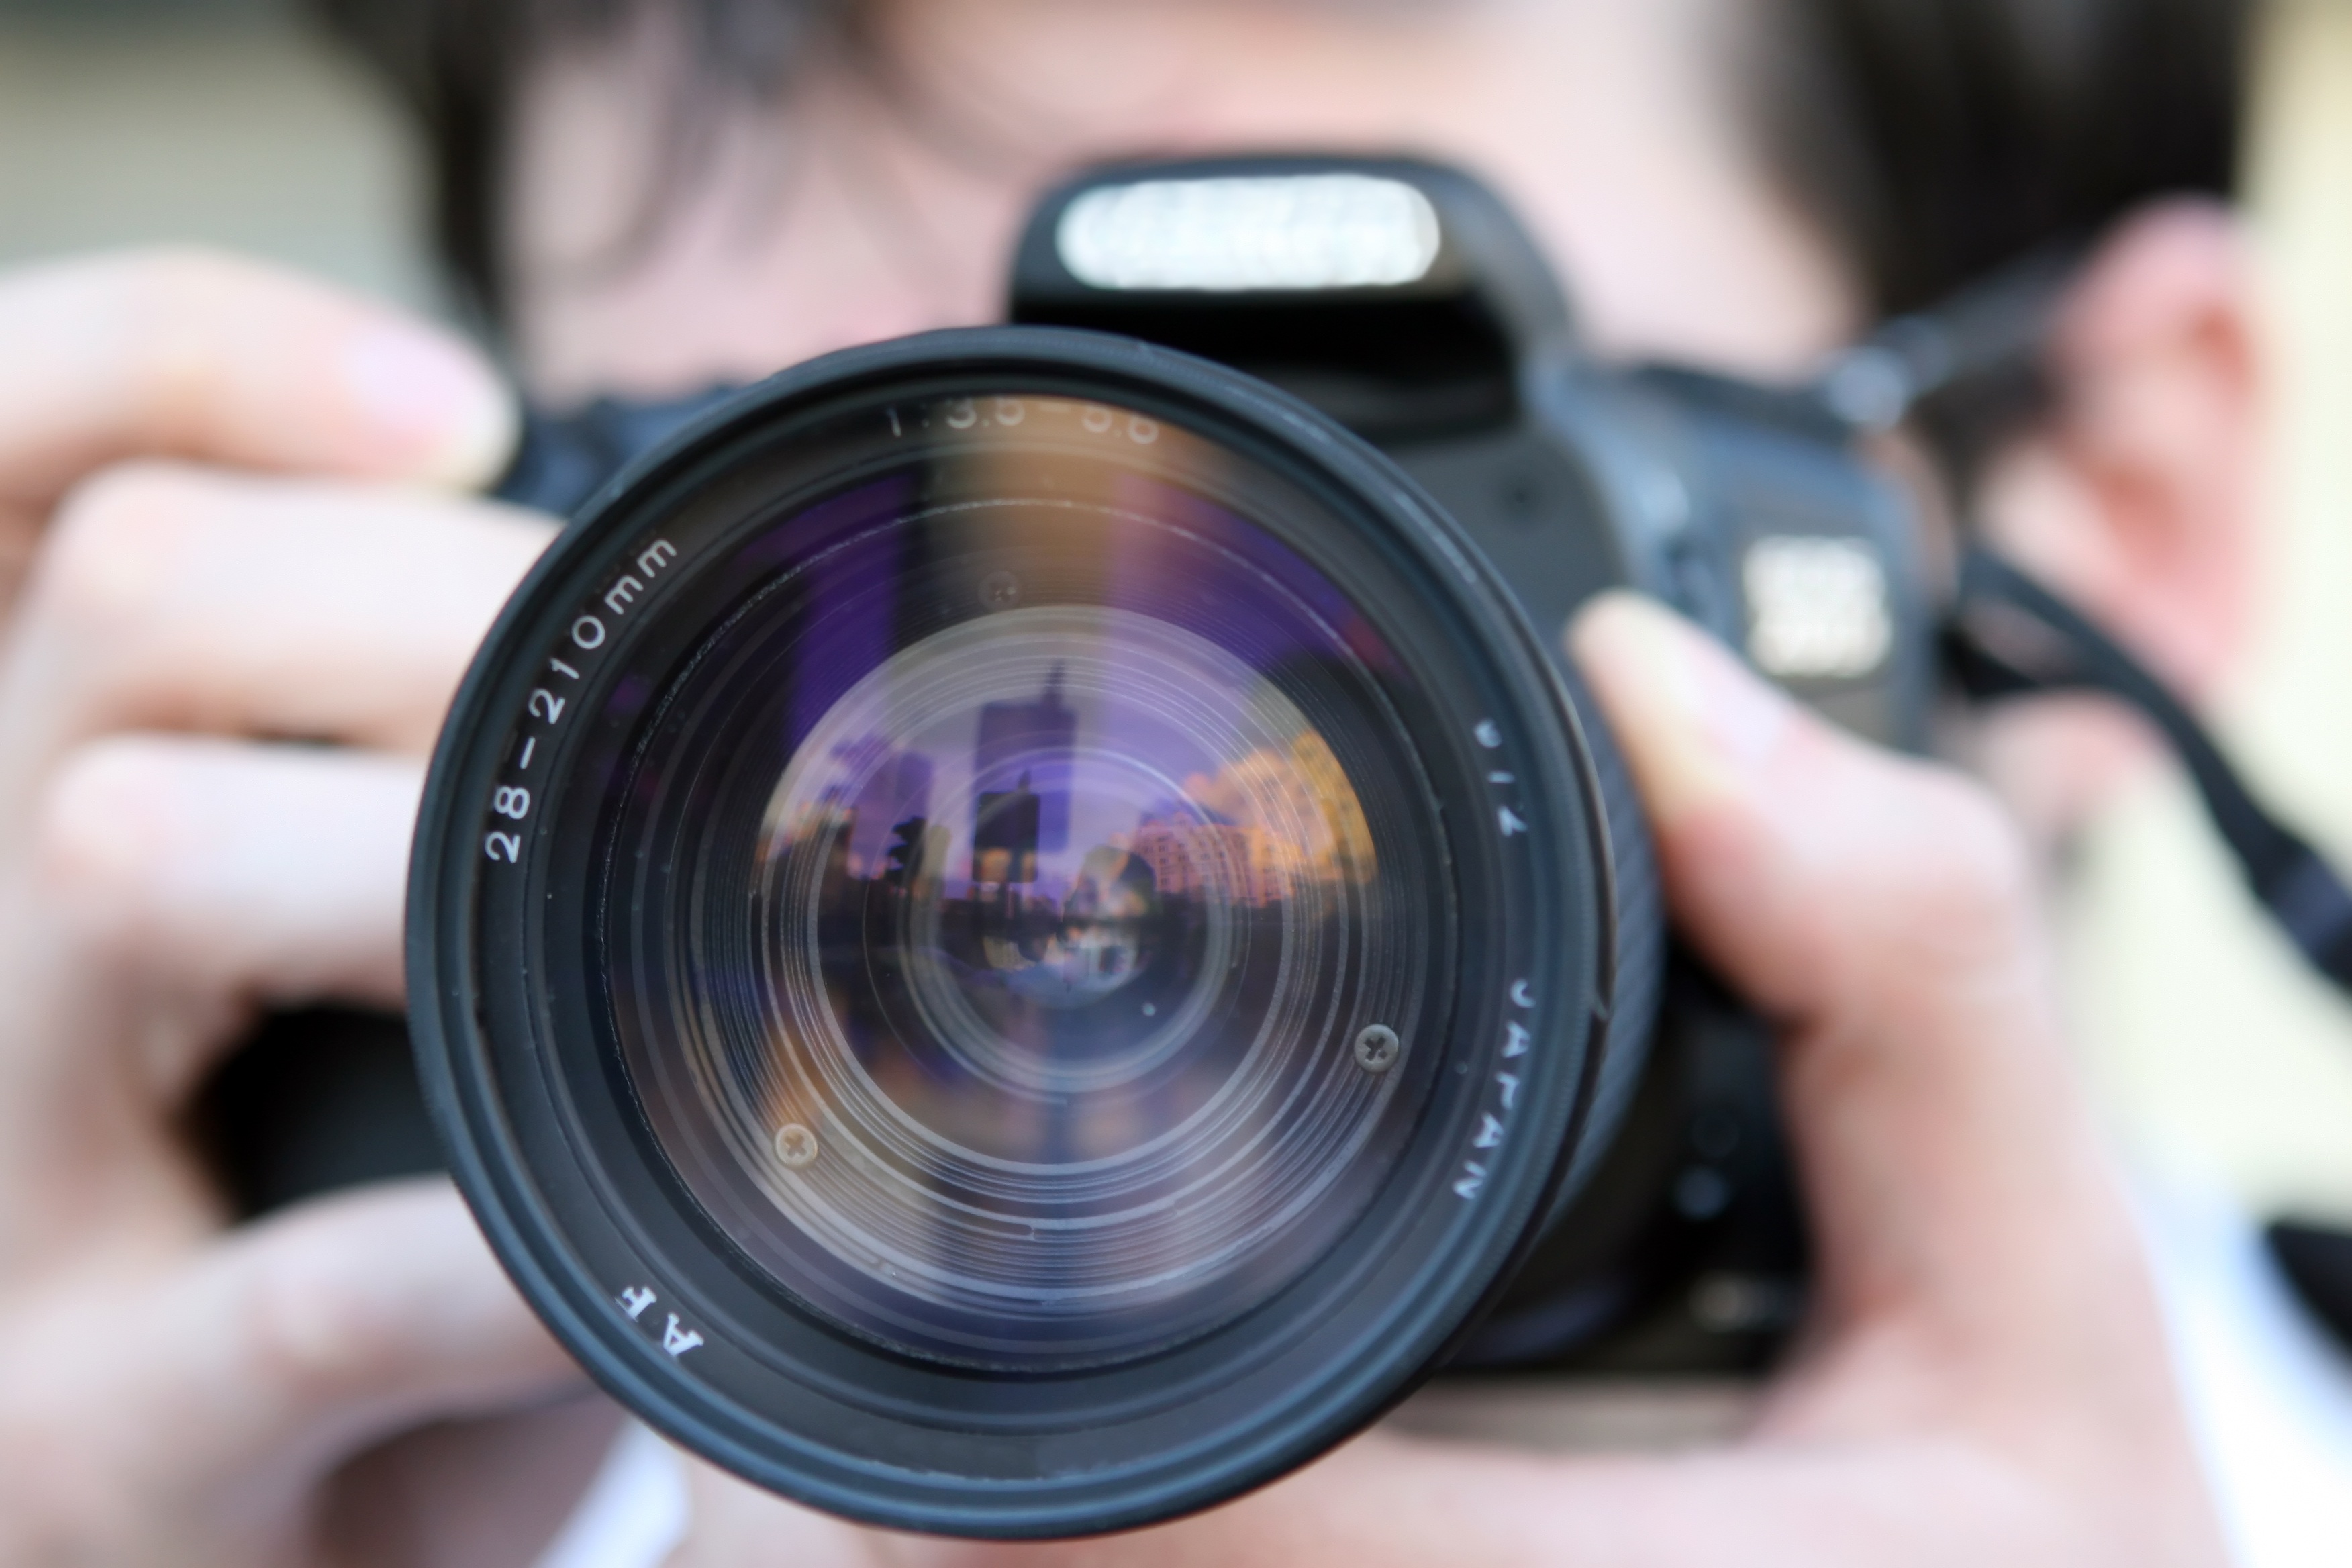
computer, work, light, abstract, people, technology, camera, photography, photographer, film, photo, summer, male, newspaper, dslr, internet, portrait, lens, communication, professional, business, close, shutter, electronic, reflex camera, flash, digital camera, eye, picture, digital, shoot, conceptual, up, image, body, news, camera lens, job, journalism, aperture, wireless, paparazzi, amateur, success, employee, journalist, career, check, transfer, gossip, communicate, stalker, successful, pap, digital slr, single lens reflex camera, cameras optics, mirrorless interchangeable lens camera